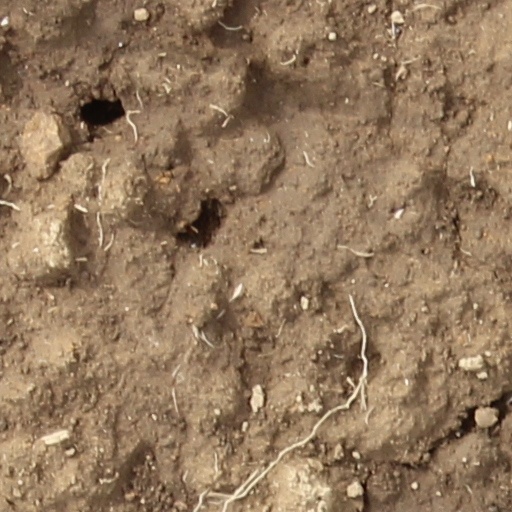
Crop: wheat